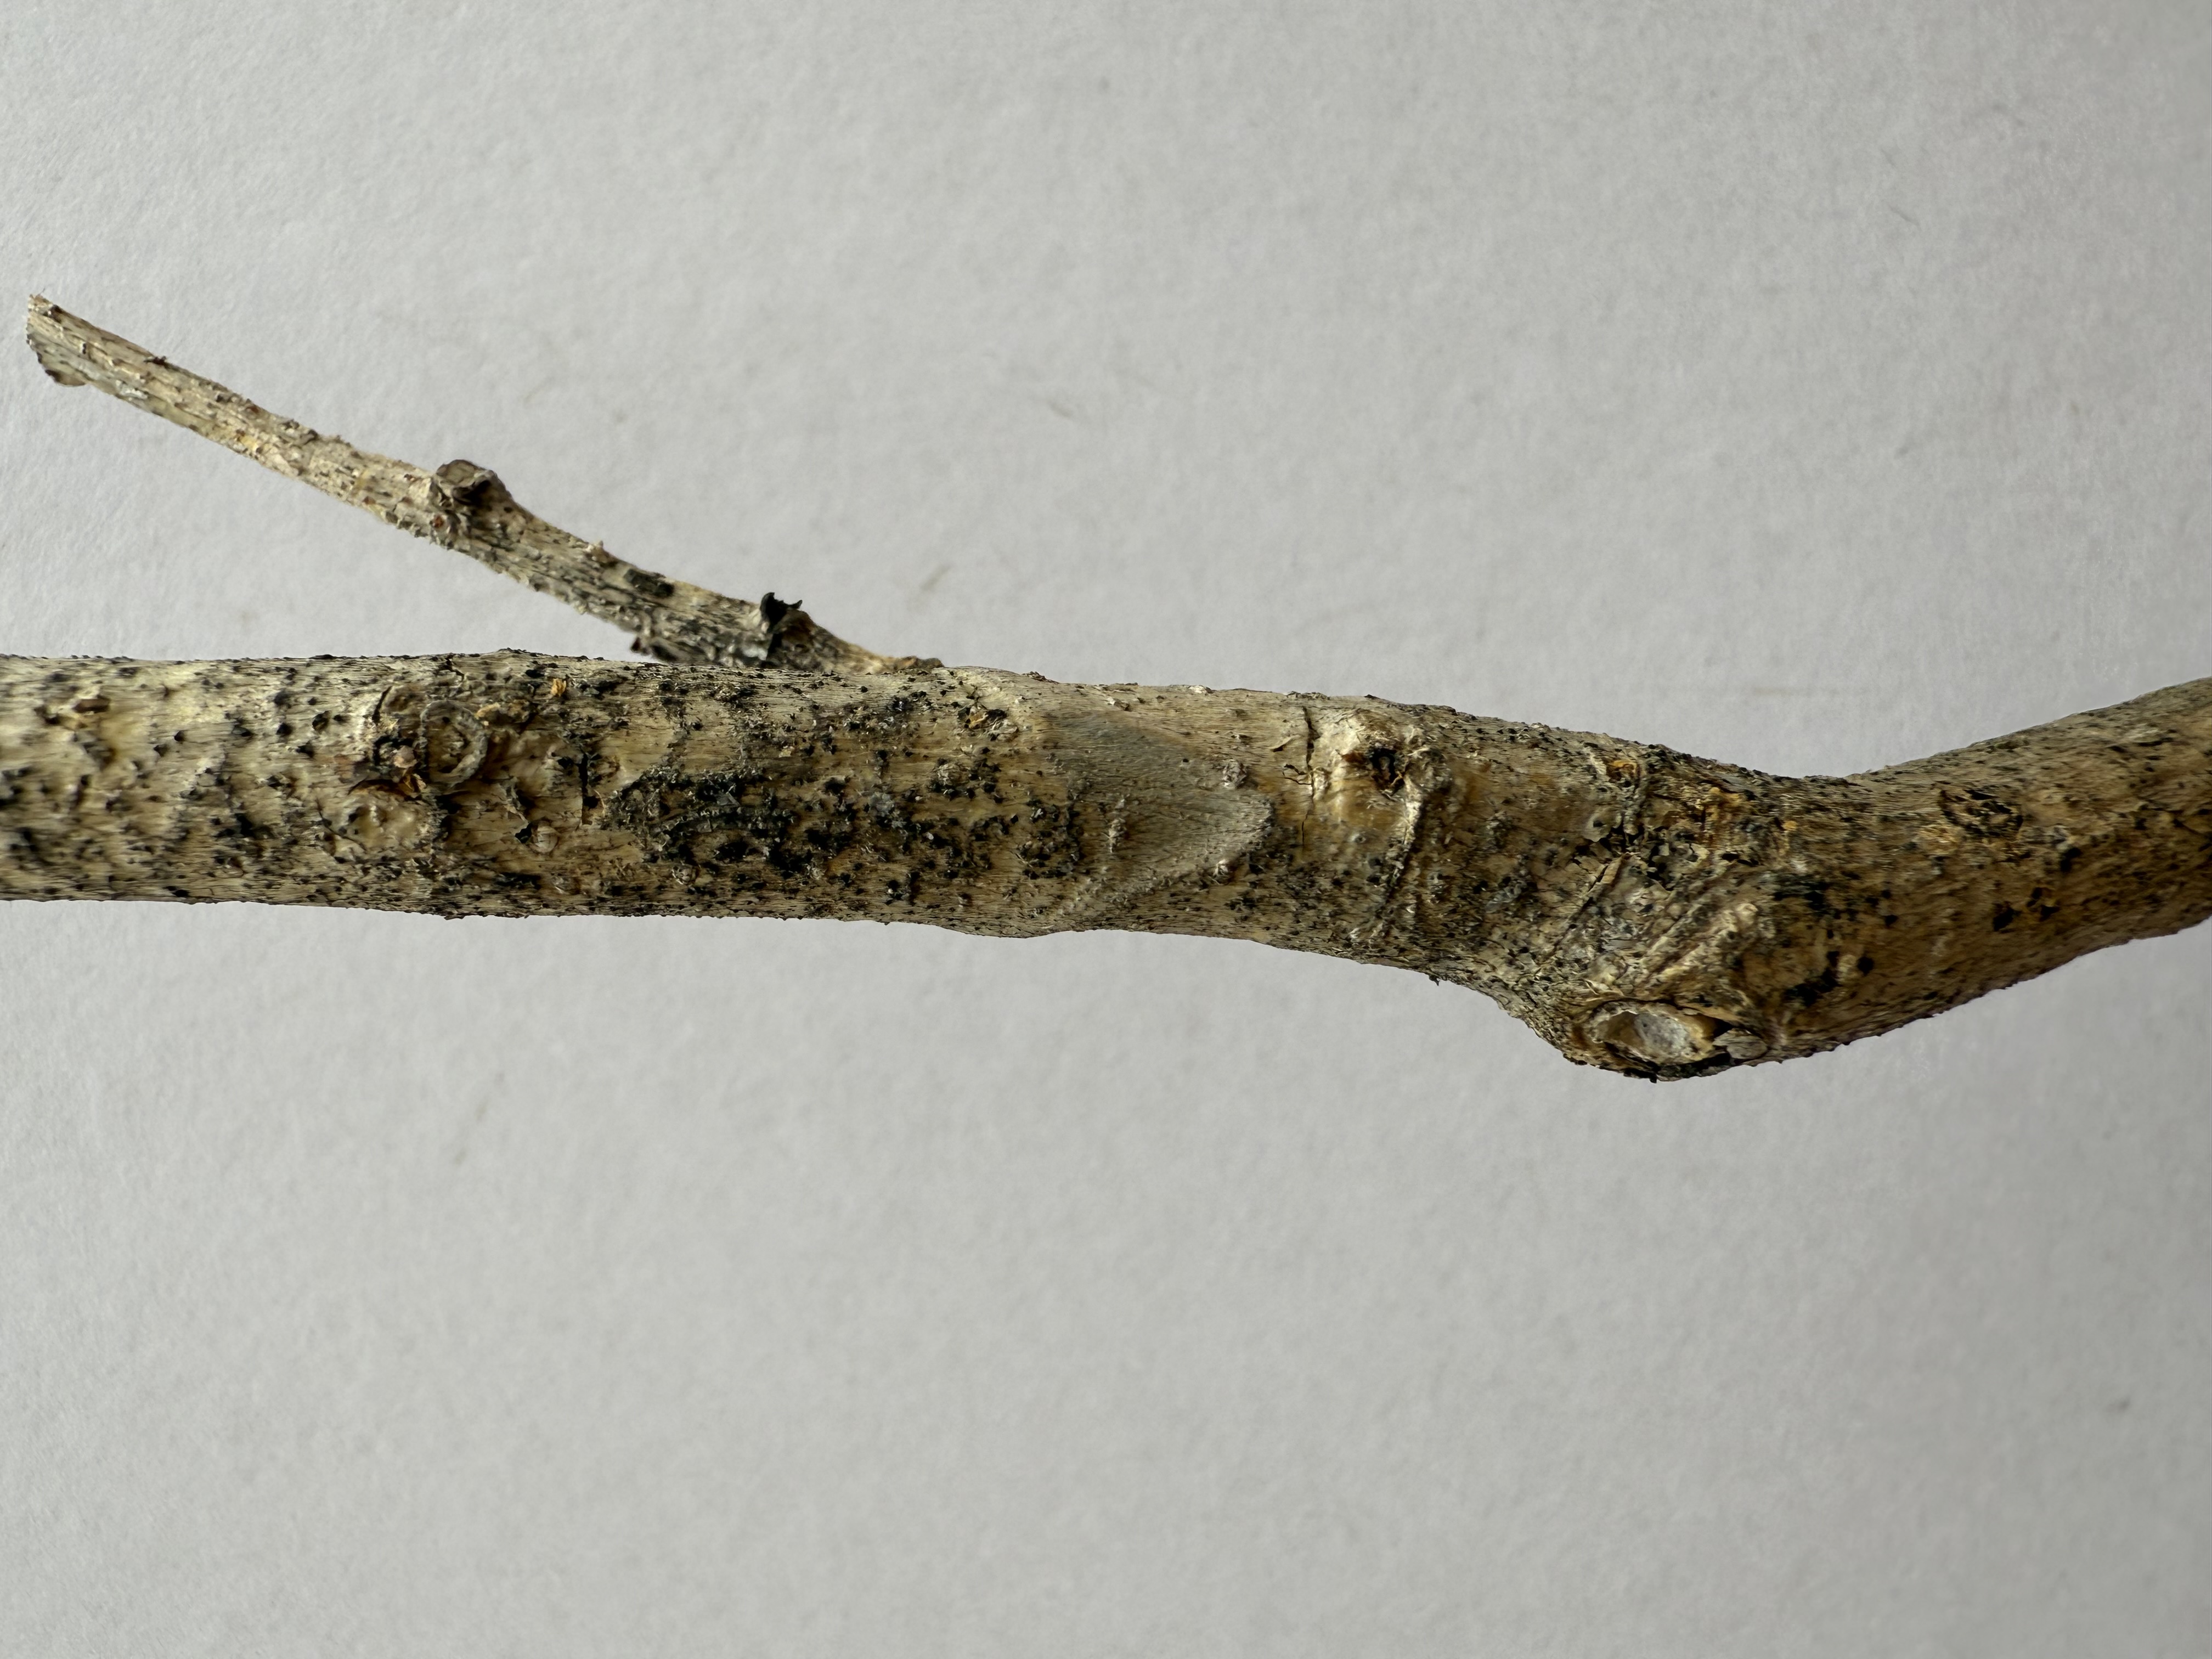
Variety: Austria Everbearing Mulberry